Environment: real
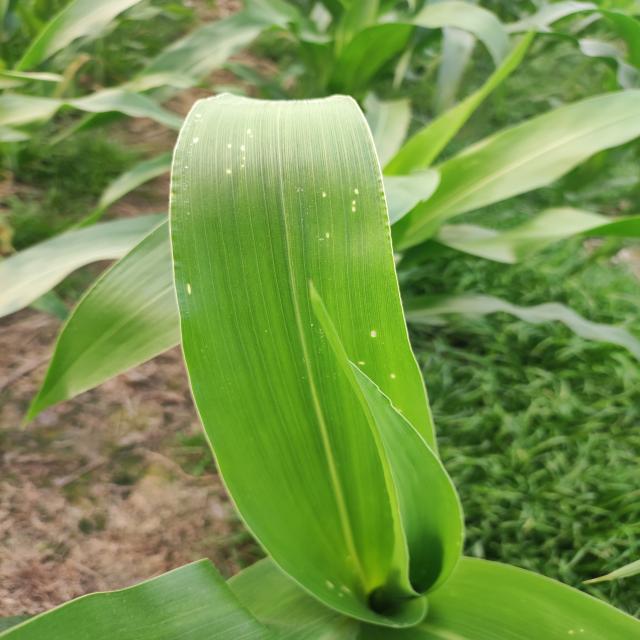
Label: fall_armyworm